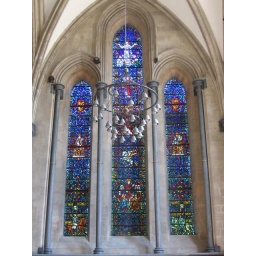
Gorgeous stained-glass window in Templar church